Heather King

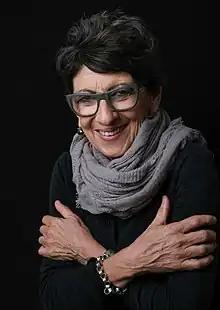

Heather King (born 1952) is a Los Angeles-based writer, blogger and speaker. Raised on the coast of New Hampshire, she struggled with alcoholism—a period during which she made the ill-advised decision to attend law school—sobered up in 1987, quit her job as an attorney, and converted to Catholicism in 1996.